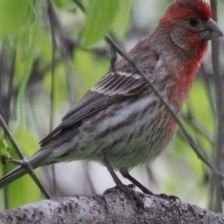
Species: PURPLE FINCH
Scientific name: HAEMORHOUS PURPUREUS
ImageNet parent category: house_finch